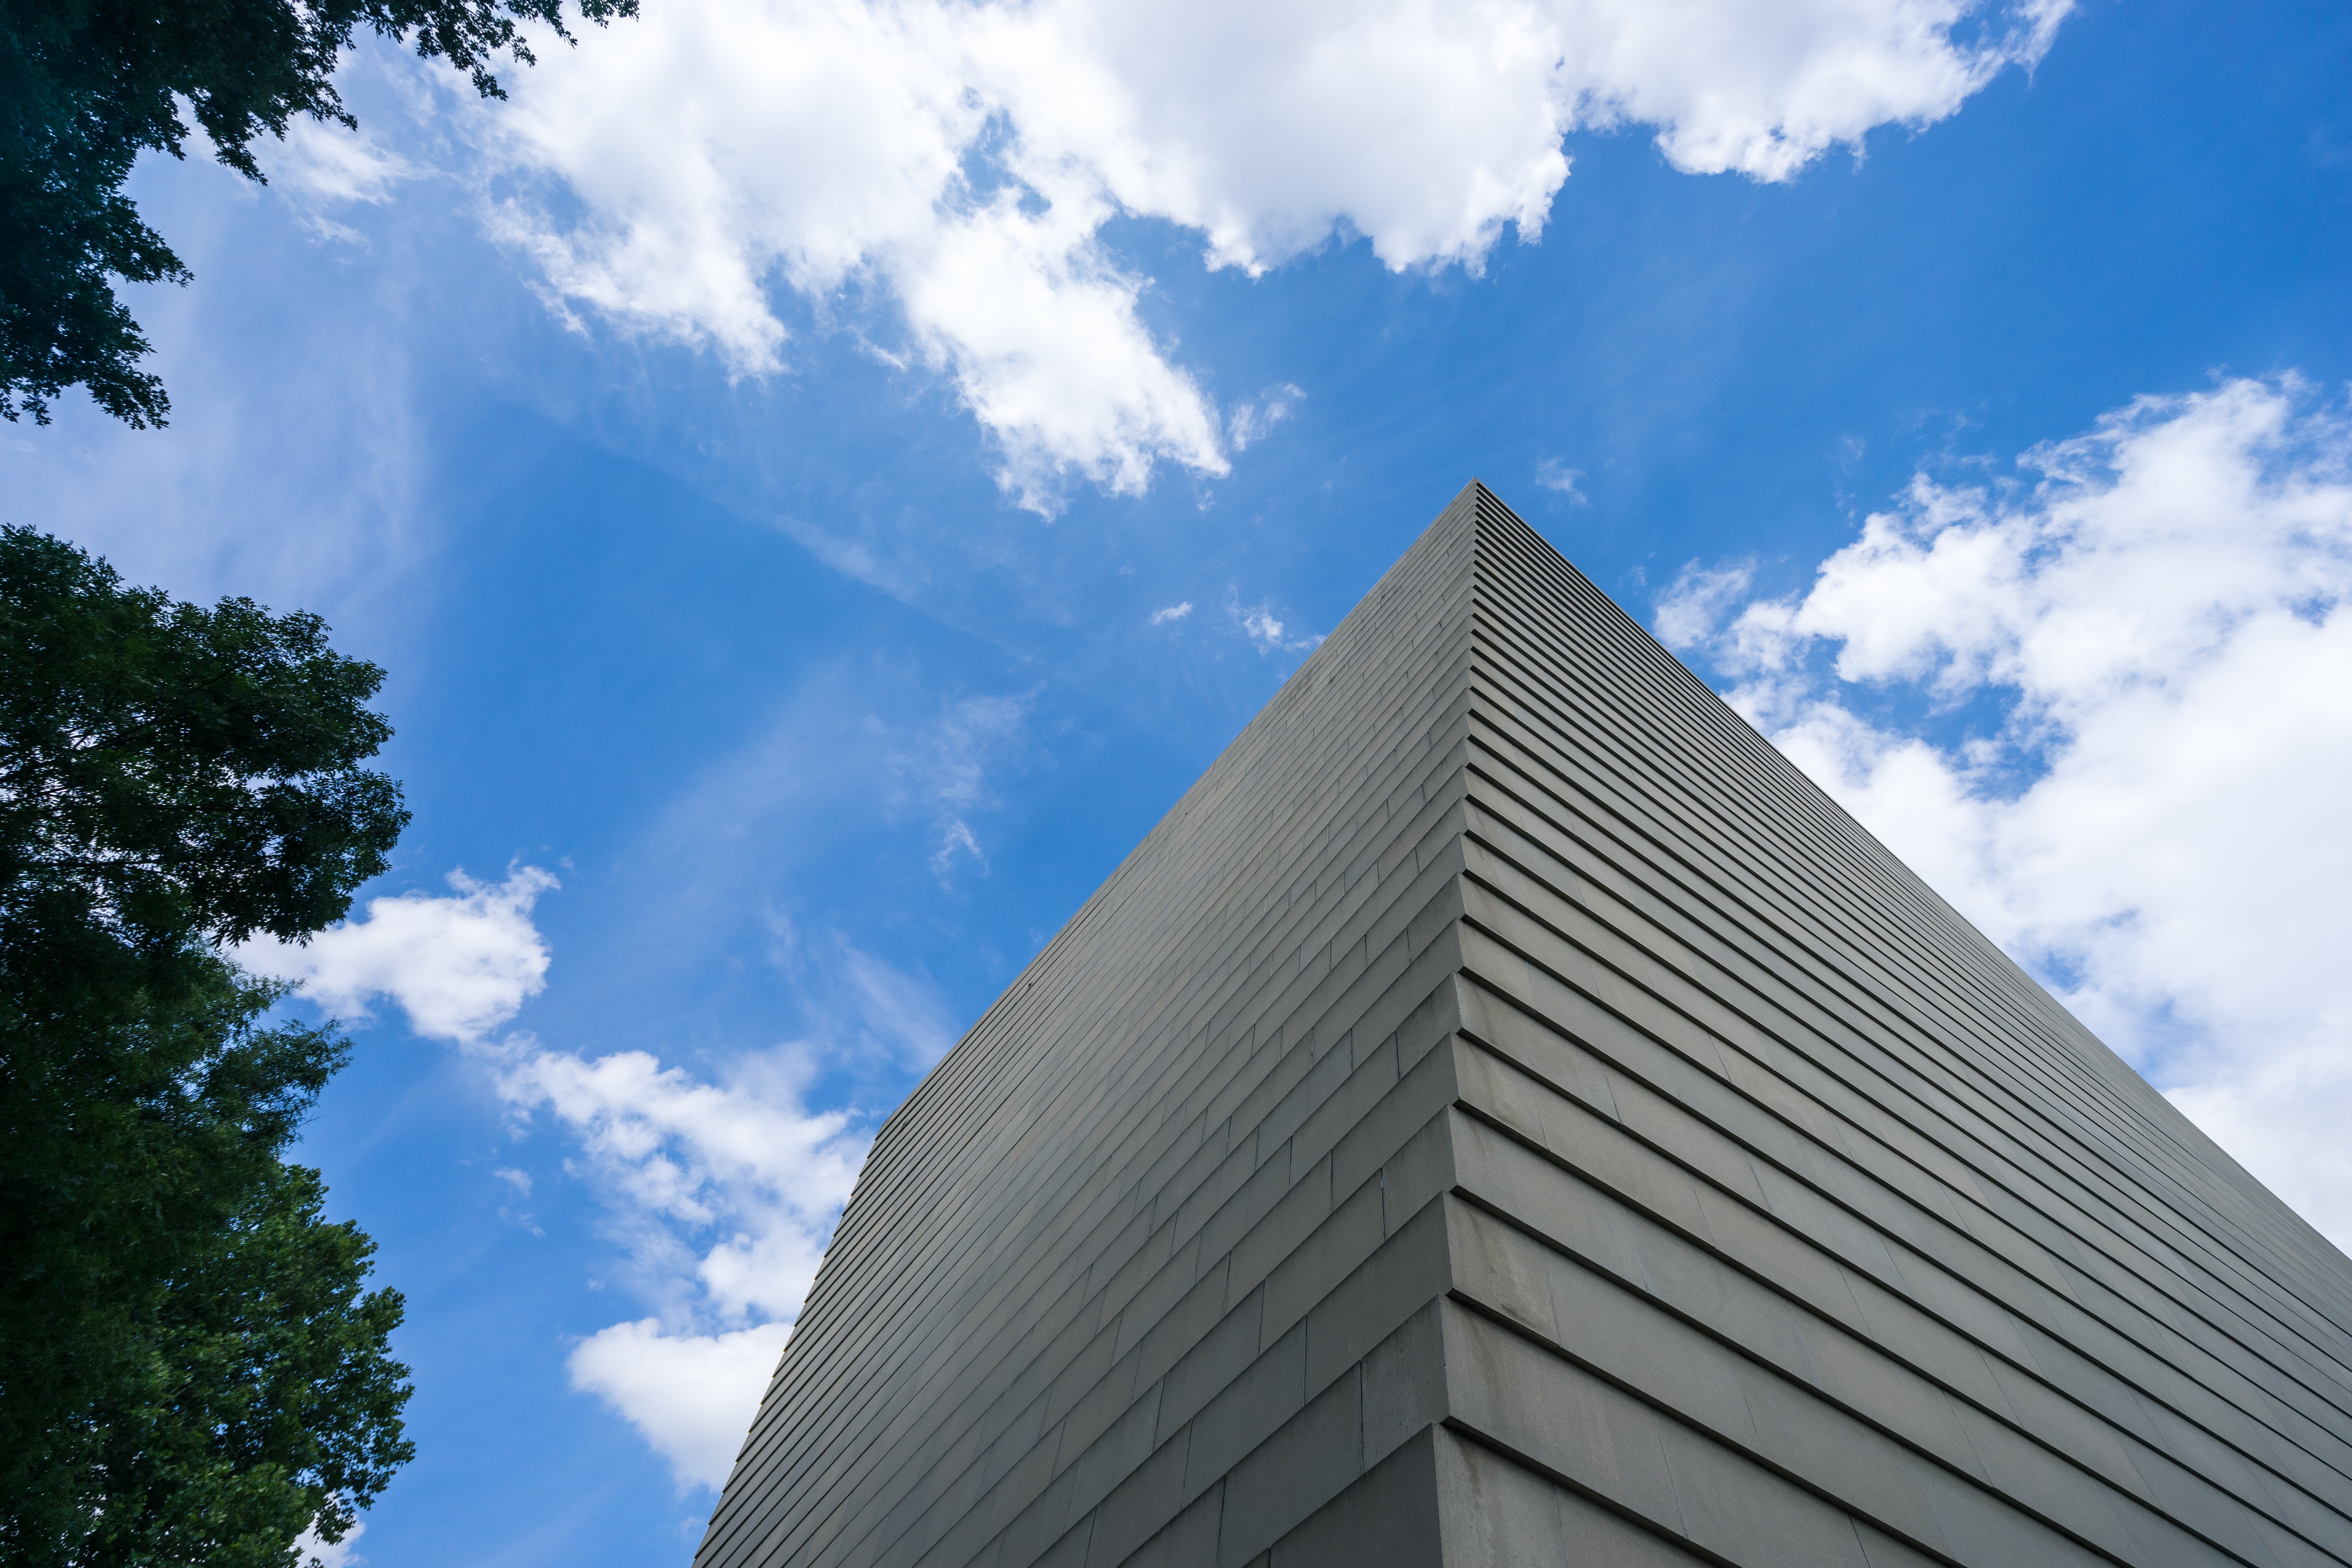
cloud, architecture, sky, sunlight, skyscraper, downtown, daytime, tower, landmark, facade, blue, tower block